City of Botany Bay

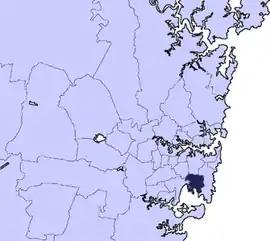

The City of Botany Bay was a local government area in the Eastern Suburbs region of Sydney, in the state of New South Wales, Australia. The area encompassed the suburbs to the north of Botany Bay, such as Botany. First proclaimed in 1888 as the "Borough of Botany", the council became the "Municipality of Botany" from 1906 to 1996, when it was proclaimed a city as the "City of Botany Bay".